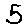
Label: 5